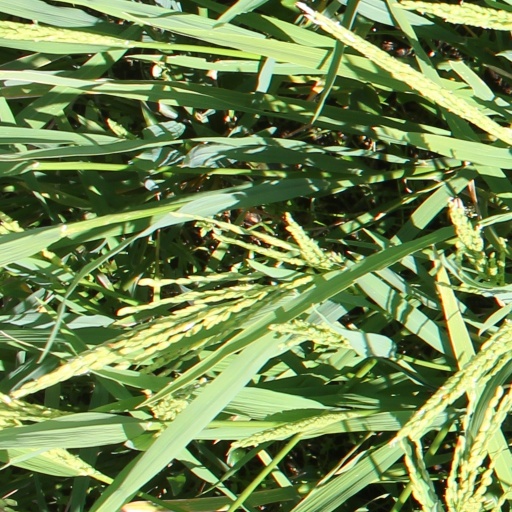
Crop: rice